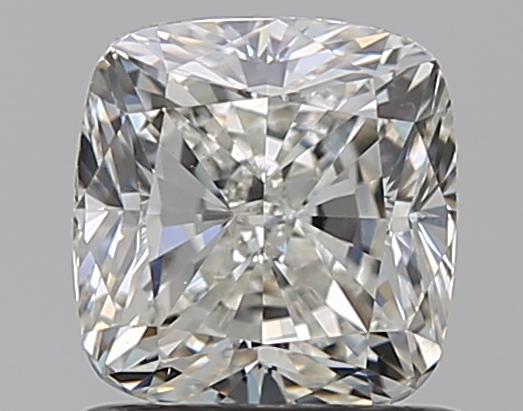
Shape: cushion
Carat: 1
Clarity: VS2
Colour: I
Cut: GD
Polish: EX
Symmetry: EX
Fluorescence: N
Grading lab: GIA
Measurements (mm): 5.59 x 5.36 x 3.86